Dawn Lerner

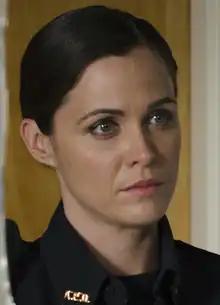
Dawn, as portrayed by Christine Woods in the television series.

Lt. Dawn Lerner is a fictional character from the American television series "The Walking Dead" portrayed by Christine Woods. She is an original character to the show and has no counterpart in the comic book series of the same name.